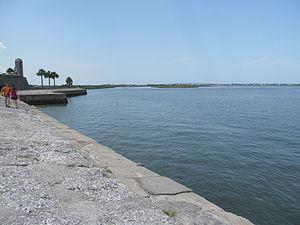
La baie de Matanzas est une baie de Floride, aux États-Unis, donnant sur l'océan Atlantique. Elle abrite la ville de Saint Augustine.